Tyrrhenian Sea

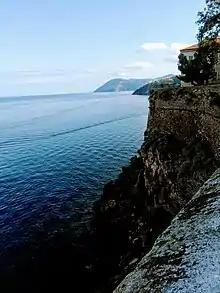
Lipari, Aeolian Islands, Sicily

The main ports of the Tyrrhenian Sea in Italy are: Naples, Palermo, Civitavecchia (Rome), Salerno, Trapani, and Gioia Tauro. There is also Bastia, located in Corsica.